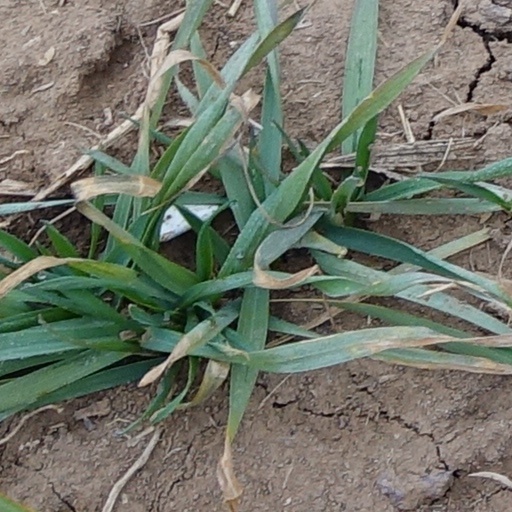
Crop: wheat